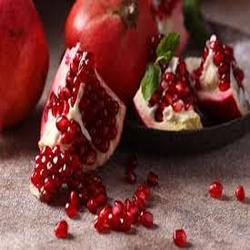
Label: Pomegranate